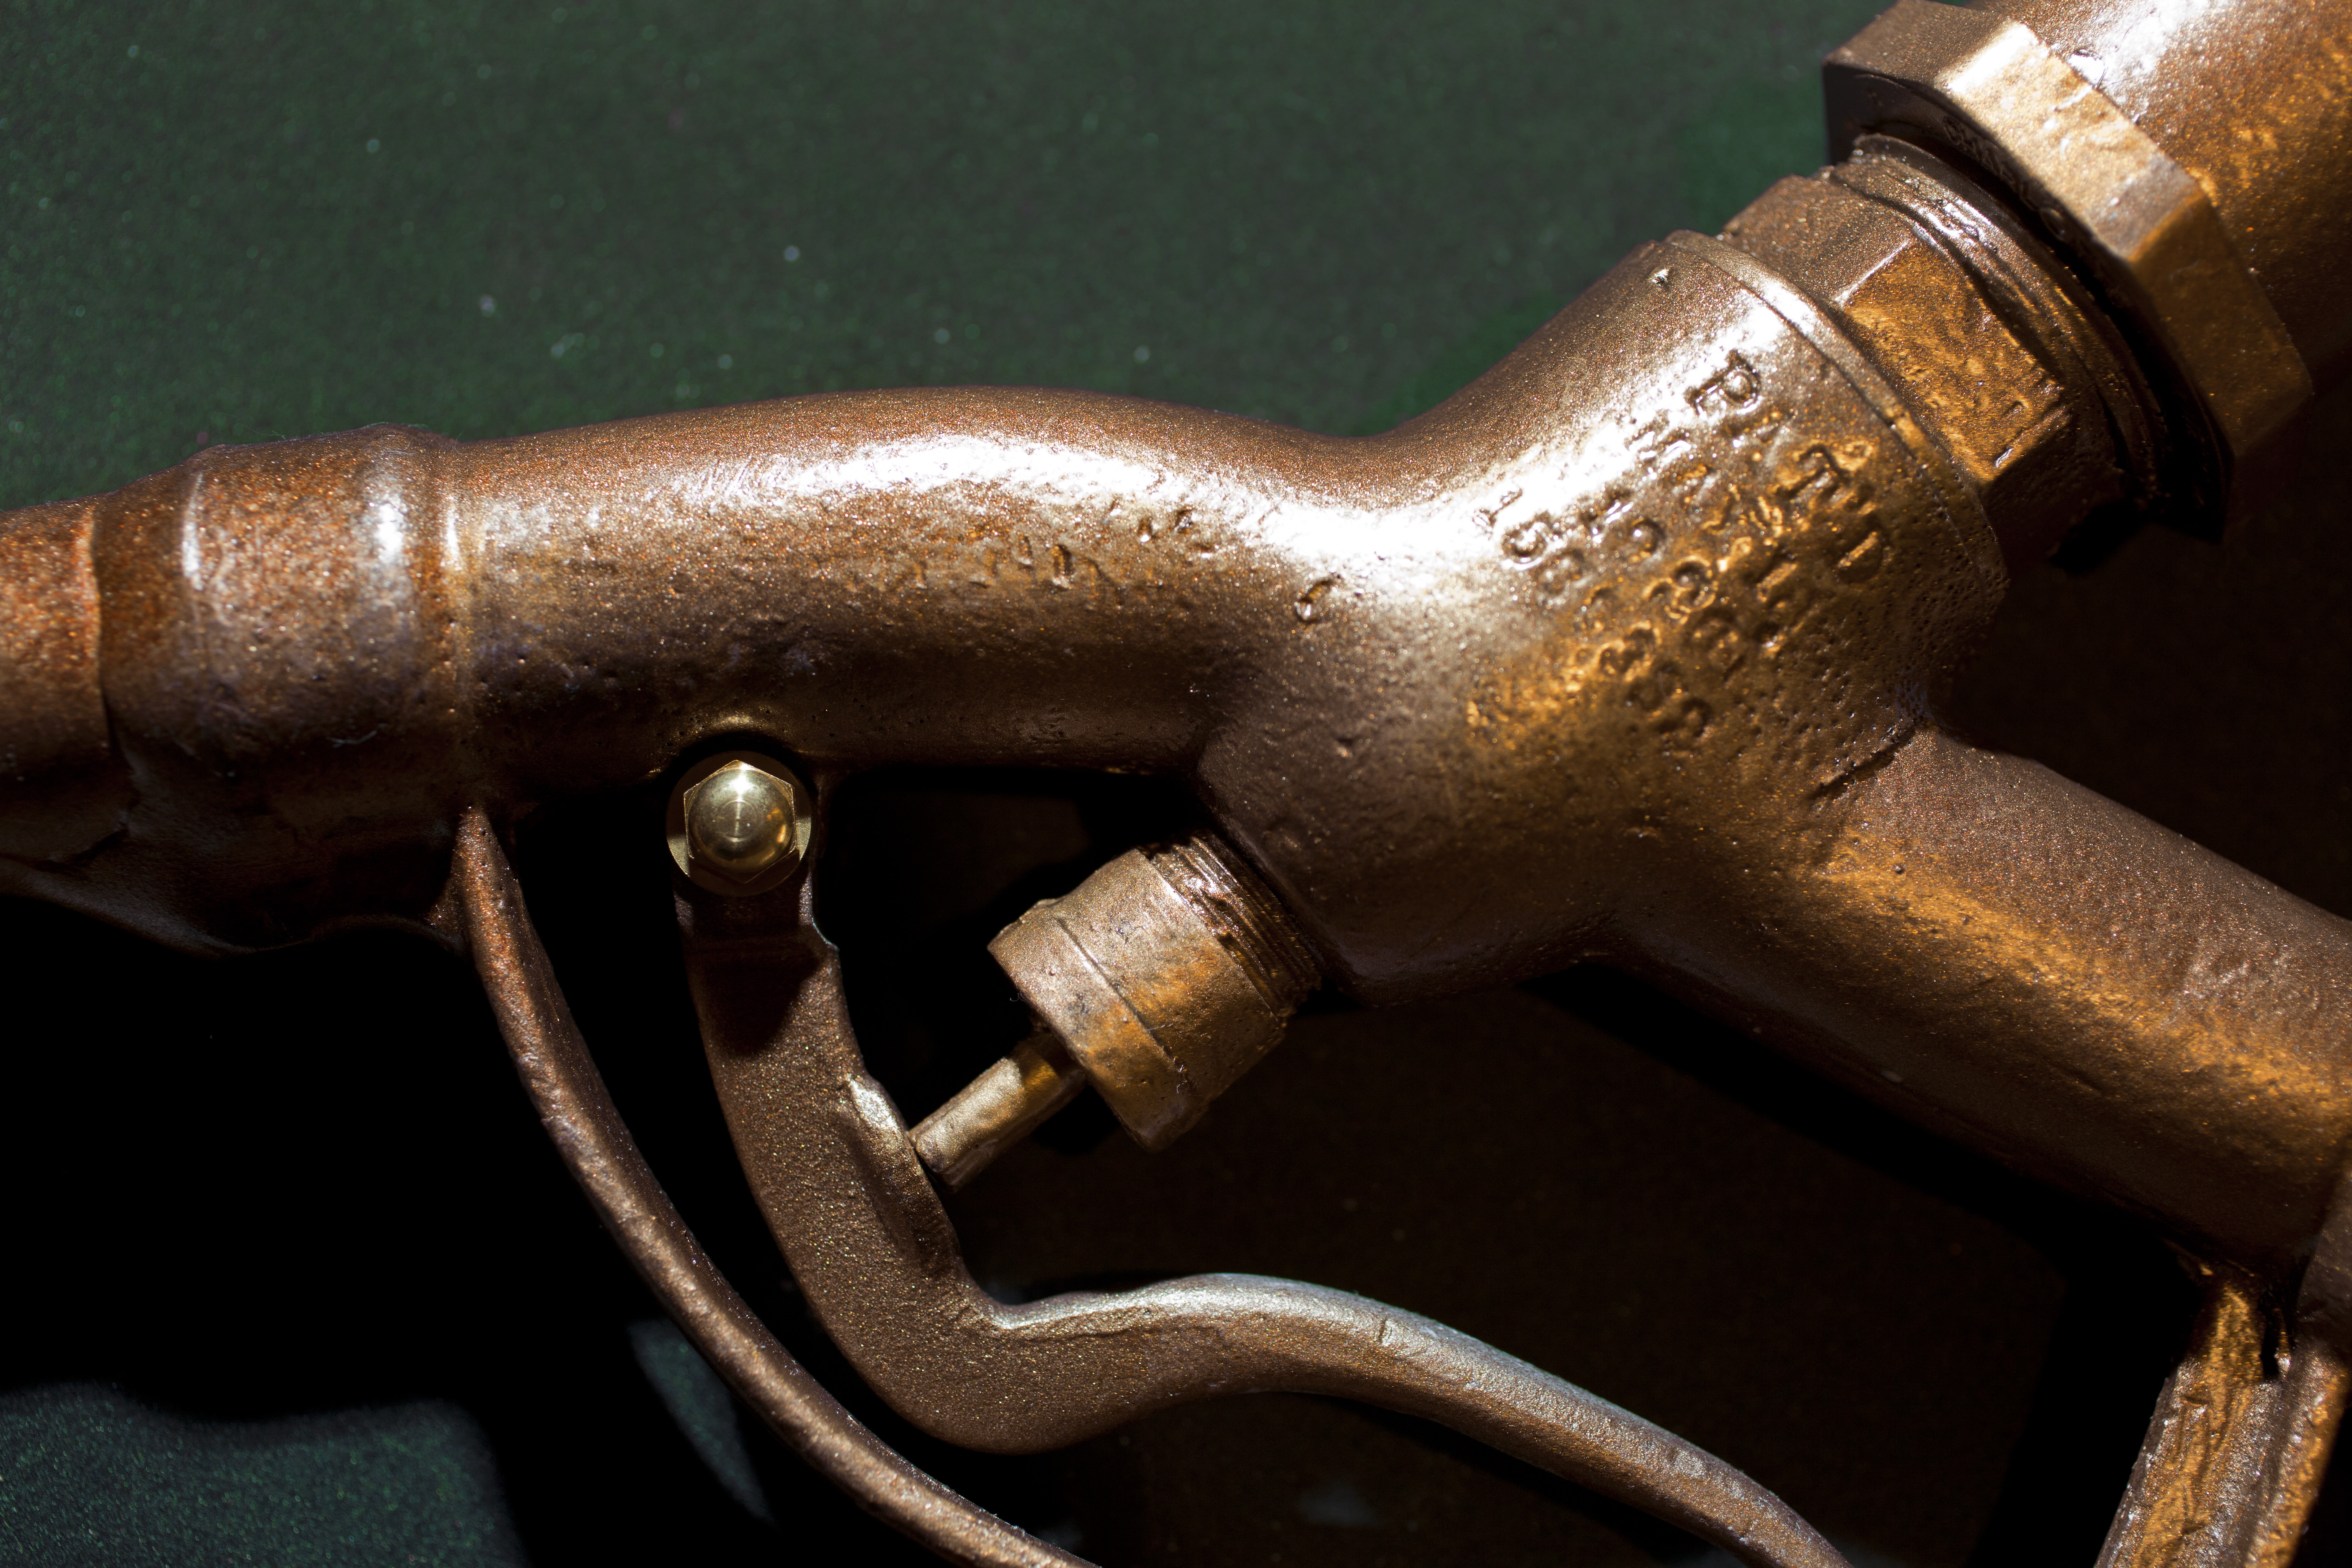
metal, california, weapon, sacramento, littlesister, tapplastics, bioshock, adamsyringe, atlaswaswrong, dagger, firearm, gun barrel, gun accessory